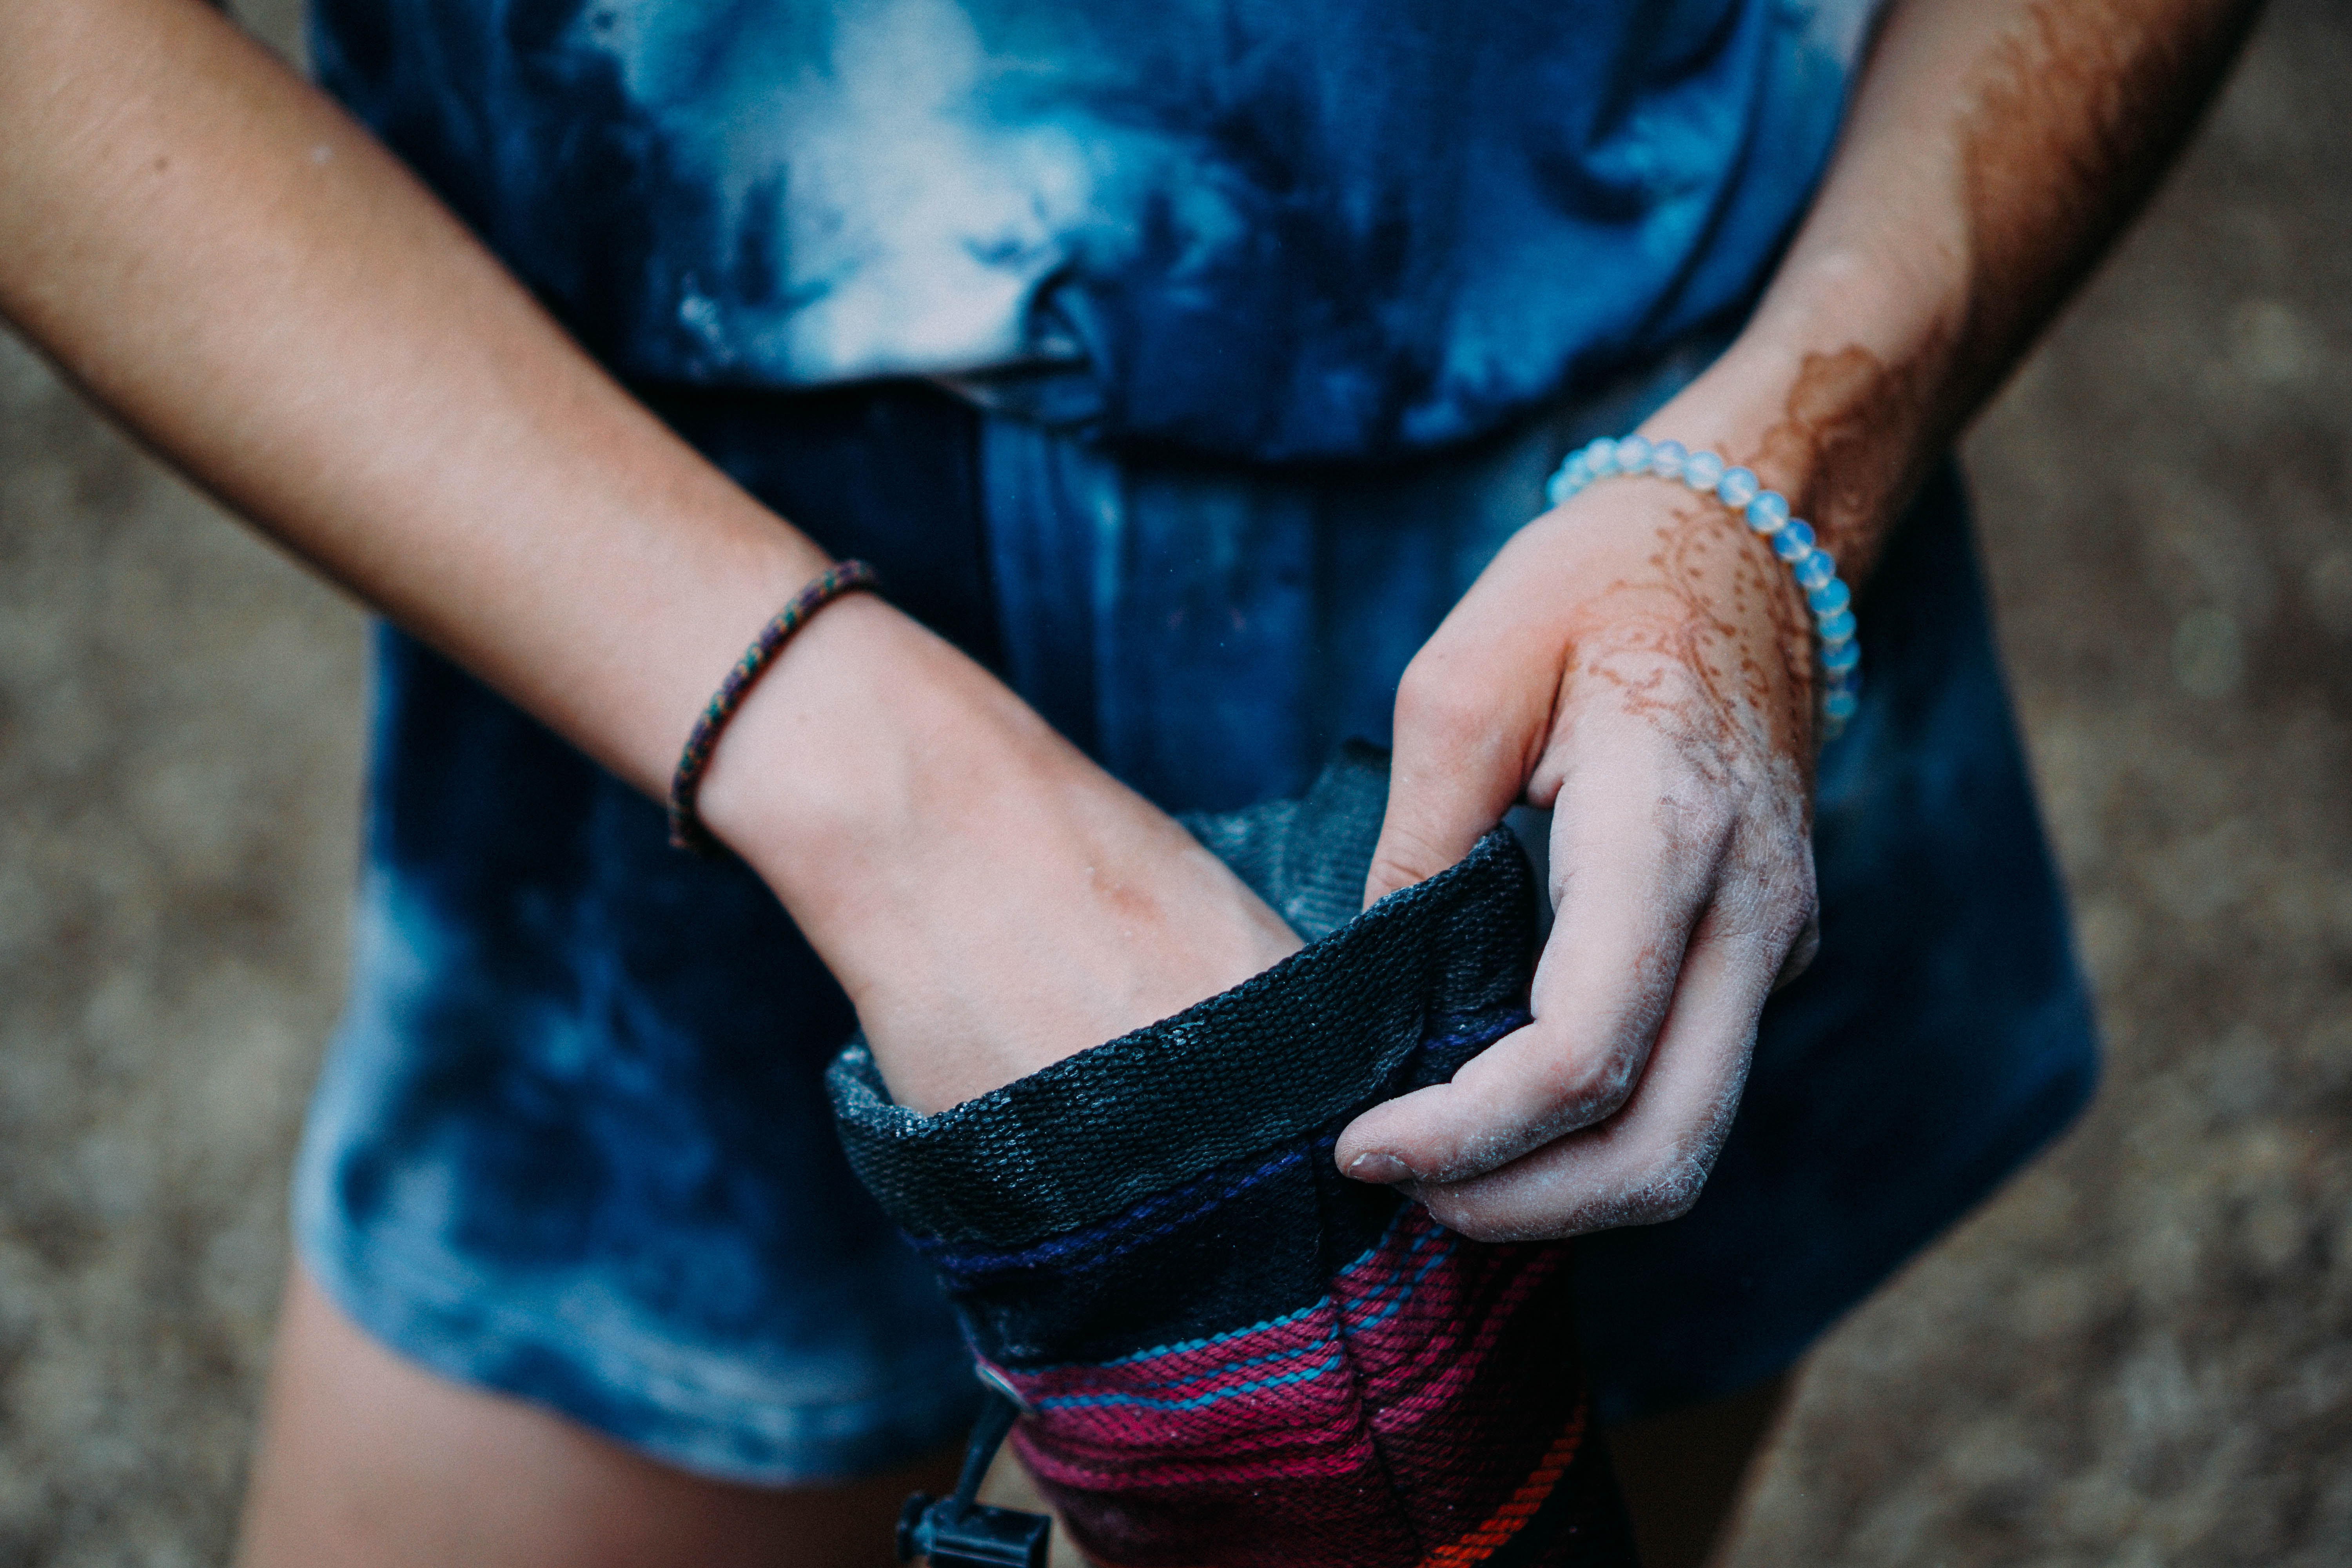
hand, man, person, girl, woman, photography, leg, model, finger, color, bag, child, dirty, fashion, blue, hands, photograph, beauty, interaction, photo shoot, sense